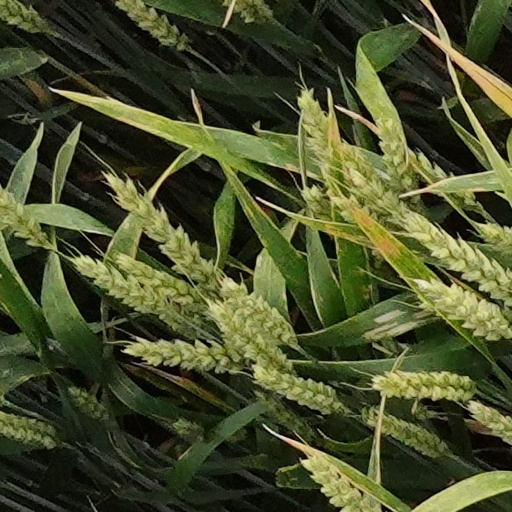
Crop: wheat